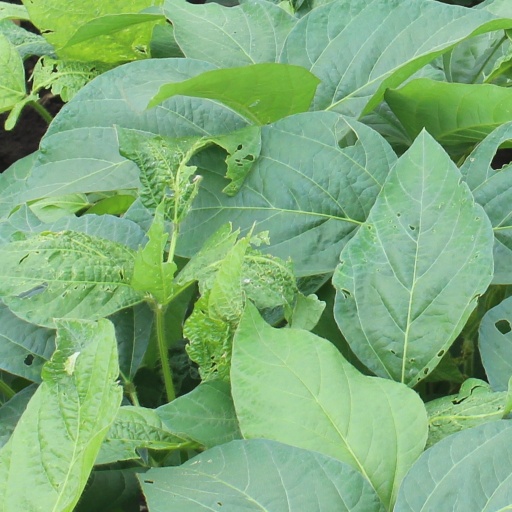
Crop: soybean